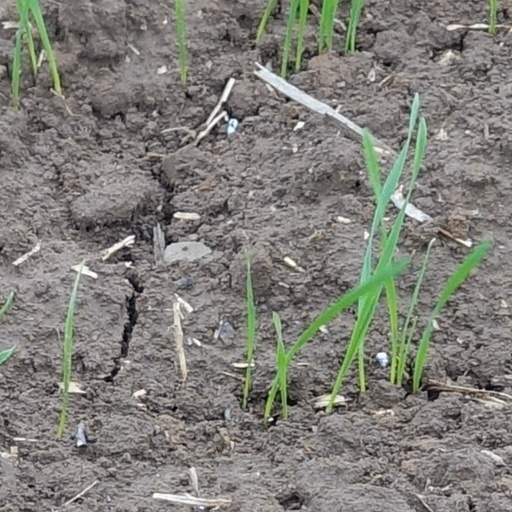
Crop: wheat